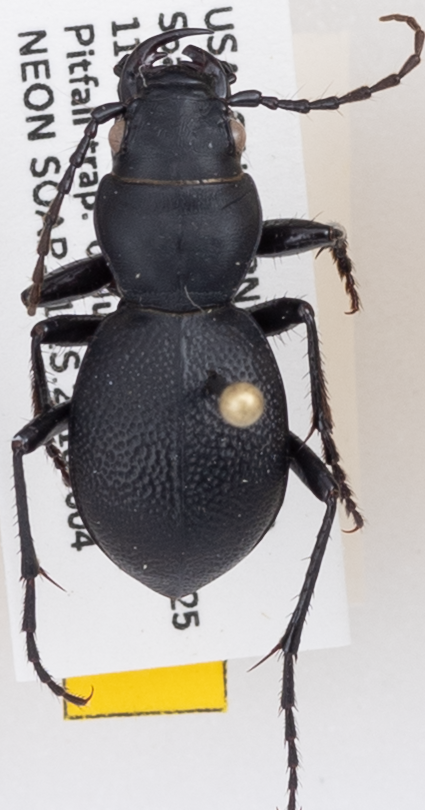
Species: Omus californicus
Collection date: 2018-06-04
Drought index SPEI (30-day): -0.71
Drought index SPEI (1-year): -0.39
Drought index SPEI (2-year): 0.8